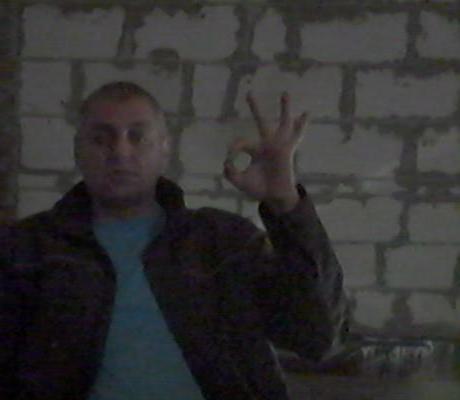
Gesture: ok